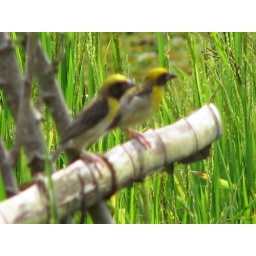
birds in yellow